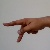
The image shows a hand gesture representing the letter 'P' in Indian Sign Language.